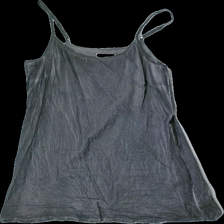
View: front
Type: Top
Category: Ladies
Brand: Cream
Colors: Grey
Material: Not Applicable
Cut: Regular
Size: XL
Season: All
Stains: Minor
Price range: <50
Recommended usage: Repair